Gakken EX-System

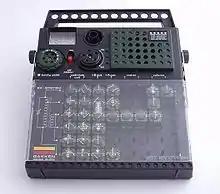
The Gakken EX-150 set up for experiment #108.

The Gakken EX-System is a series of educational electronics kits produced by Gakken in the late 1970s. The kits use denshi blocks (also known as "electronic blocks") to allow electronics experiments to be performed easily and safely. Over 25 years after its original release, one of the main kits from the series was reissued in Japan in 2002.